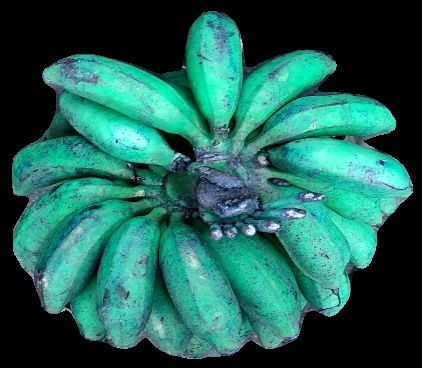
Variety: rasbale
Grade: grade3